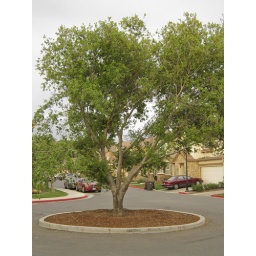
tree in front of the house